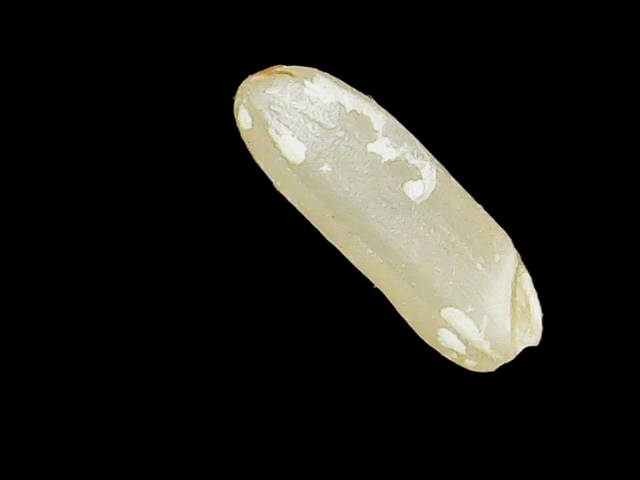
Rice variety: Binadhan17